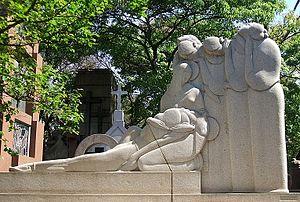
Victor Brecheret, Vittorio Breheret de son nom de naissance, né à Farnese en Italie le 15 décembre 1894 et mort à São Paulo au Brésil le 17 décembre 1955, est un sculpteur italo-brésilien.